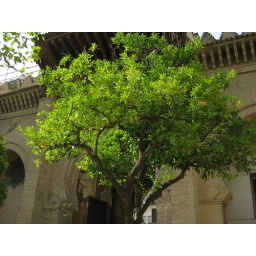
orange trees in sevilla